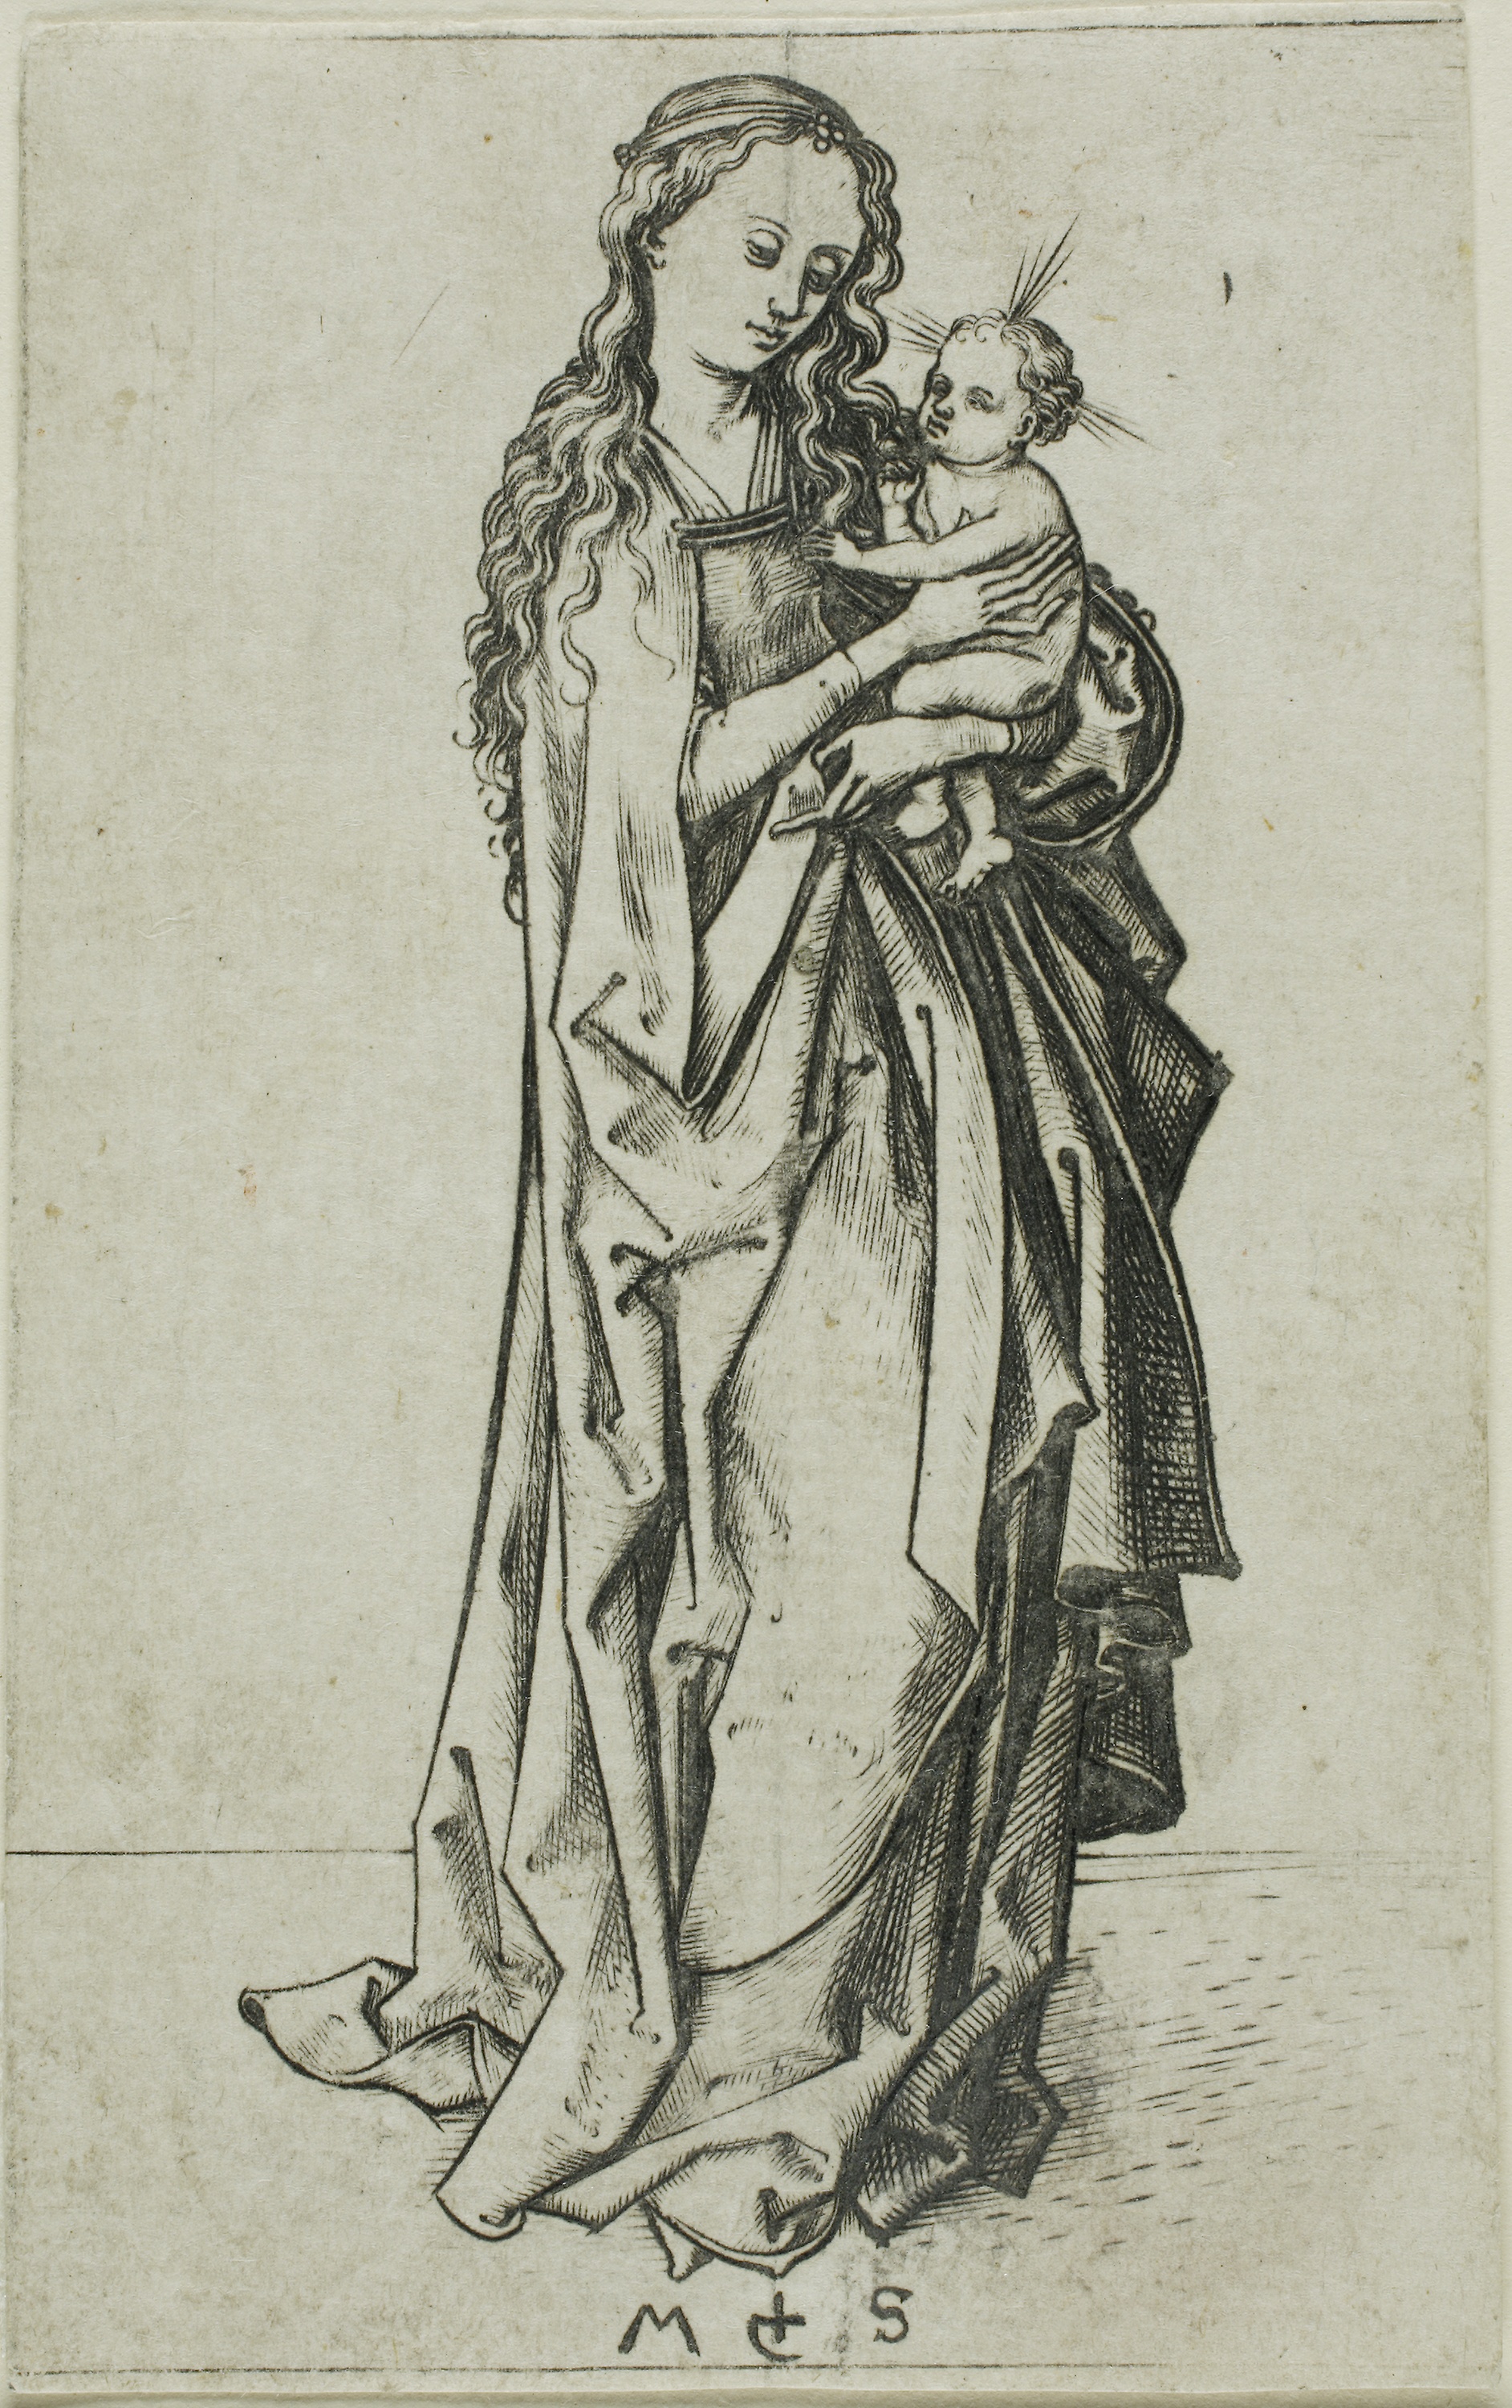
standing, art, costume design, history, drawing, illustration, figure drawing, black and white, artwork, sketch, mythology, fictional character, visual arts